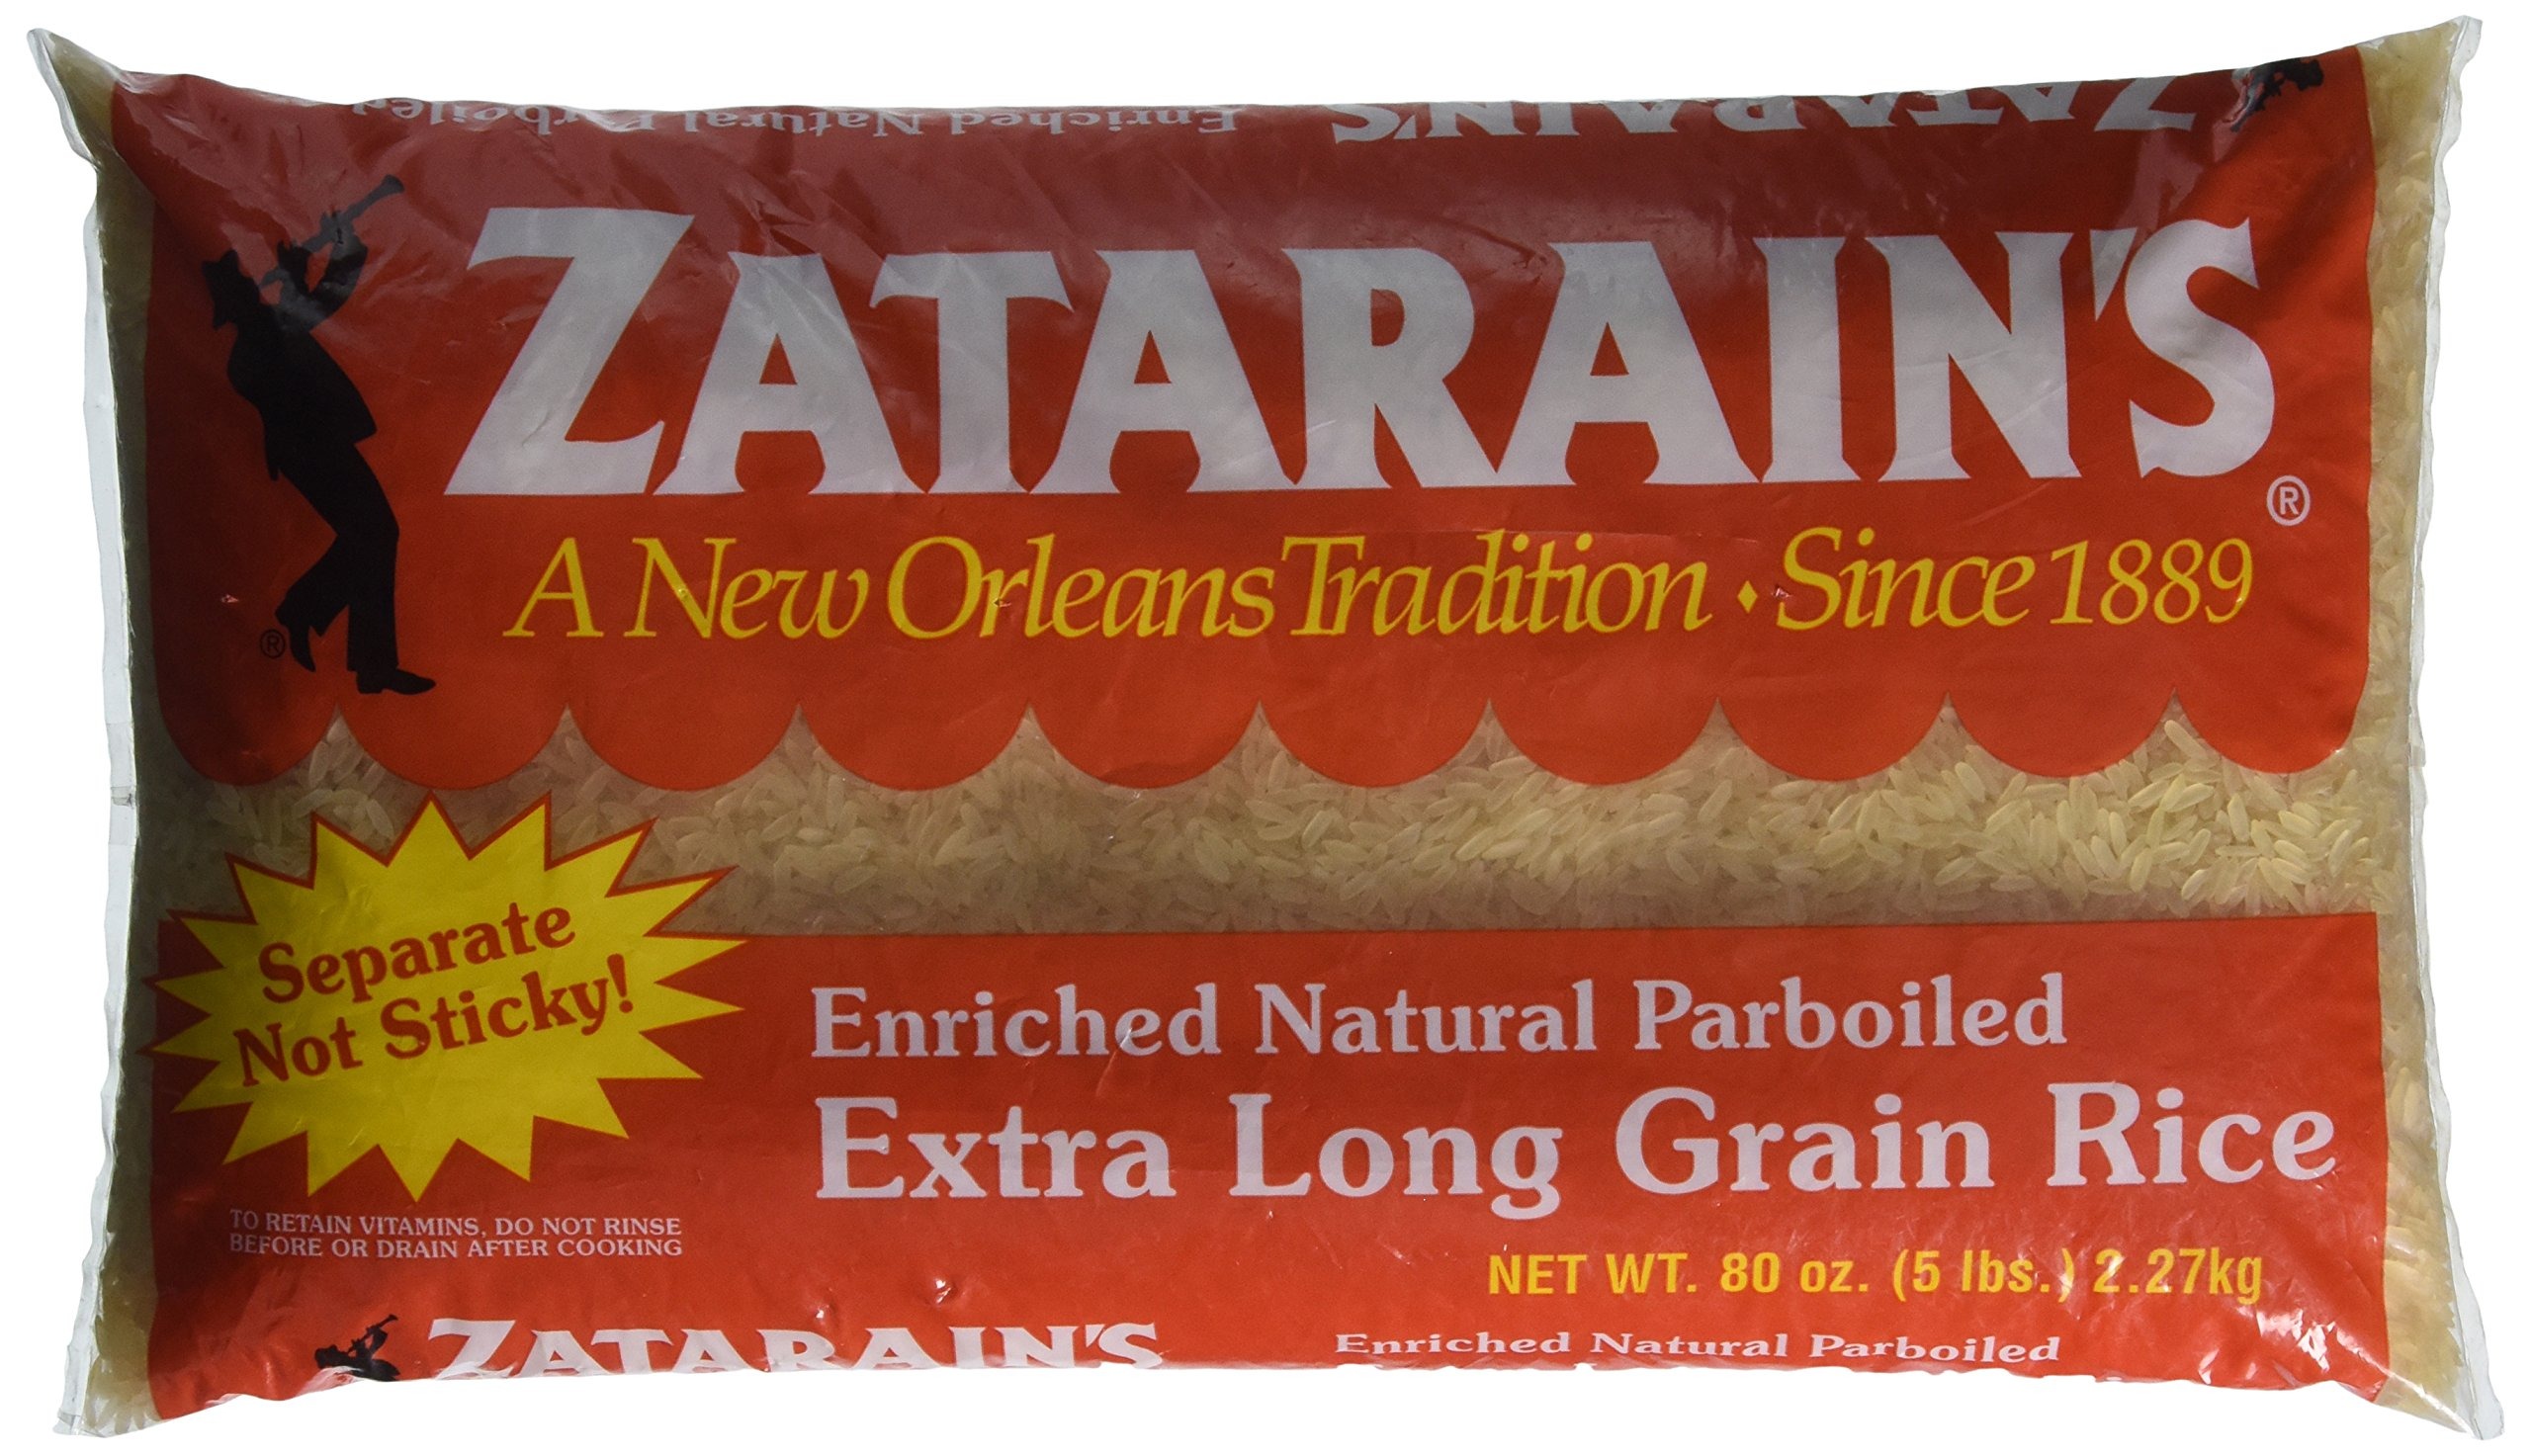
Item Name: Zatarain's Enriched Long Grain Parboiled Rice
Bullet Point 1: White & Fluffy
Bullet Point 2: Great by itself or serving with gumbo or etouffee
Bullet Point 3: Great for making jambalaya
Bullet Point 4: Guaranteed not to be sticky
Product Description: Zatarain's New Orleans Enriched Natural Parboiled Extra Long Grain Rice is unsurpassed In quality. Zatarain's starts with long grain rice. The grains are steamed to push the rice's natural nutrients Into the grain so they aren't lost in milling as with ordinary long grain rice. The steam takes off sticky surface sticky. Finally, so the grains cook up separate and fluffy, now each and every grain of Zatarain's Rice is Individually inspected for quality - grain by grain. Zatarain's has been a New Orleans tradition since 1889, and in Loulsiana a lot of good cooking begins with rice. The rice has got to be right for the meal to be right. From red beans and rice to chicken and rice, you can count on Zatarain's Rice to come out right in your cooking.... Use in your favorite casserole dishes, salad recipes or top with Zatarain's Gumbo. Perfect every time. Never sticky, it's always separate and fluffy.
Value: 80.0
Unit: Ounce

Price: 6.13